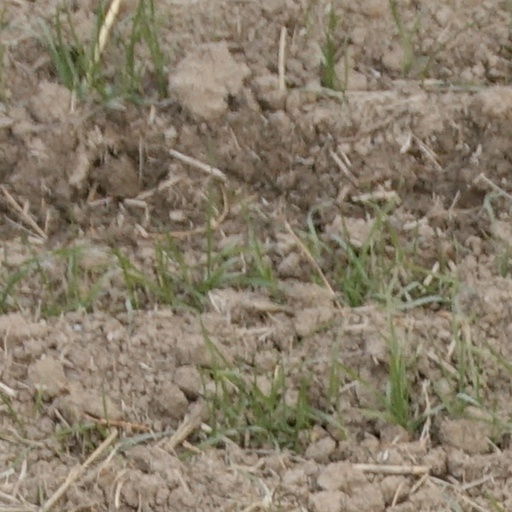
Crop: wheat